Negros fruit dove

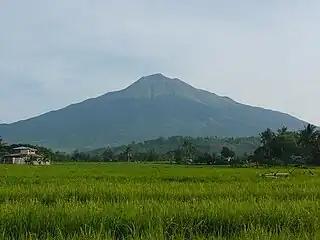
Mount Kanlaon

The species has not been recorded since the original pair of Negros fruit doves were shot in May 1953 at Mt Kanlaon. However, a local hunter in southern Negros claimed to have shot it in the nineties, which has given hope that the species may still exist, and as such the IUCN lists the Negros fruit dove as Critically Endangered, as any surviving population is likely to number fewer than 50 birds. If the species still exists, it is likely that habitat destruction for agriculture, timber, and charcoal-burning and hunting, a common problem for all other pigeons on Negros, are major threats.